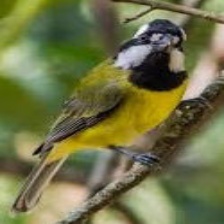
Species: CRESTED SHRIKETIT
Scientific name: FALCUNCULUS FRONTATUS